Critics Adult Film Association

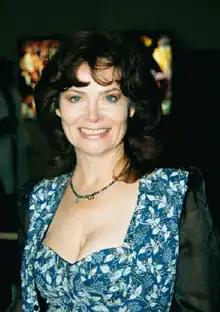
Veronica Hart at the 2002 AVN Adult Entertainment Expo

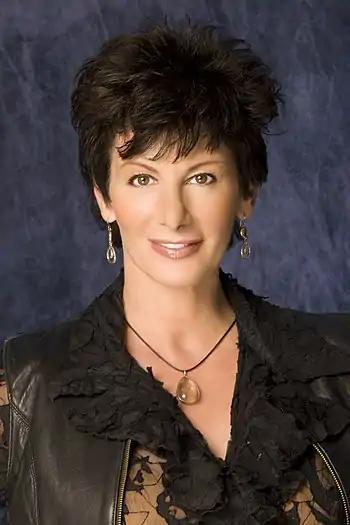
Erotic actress Sharon Mitchell

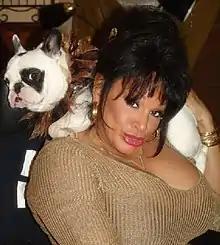
American pornographic actress Vanessa del Rio

Like the Academy Awards, CAFA also honored the best in various production categories. For example, at the awards show held in 1985, "Every Woman Has a Fantasy" scooped up cinematography and music awards, "Raw Talent" polished off top honors for editing prowess and Sandy Amsterdam's production design and "Talk Dirty to Me III" netted make-up and costuming kudos for Traci Lords' mermaid tail.